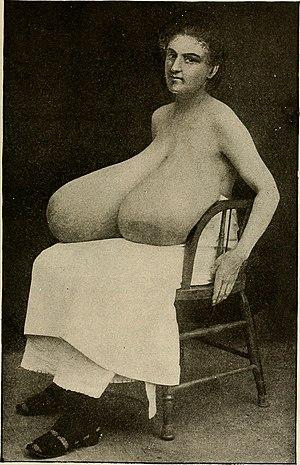
L'hyperplasie est un terme médical désignant une hypergénèse ; un volume anormalement important d'un tissu organique ou d’un organe, due à l'augmentation du nombre de ses cellules. Ceci peut entraîner l'hypertrophie d'un organe.